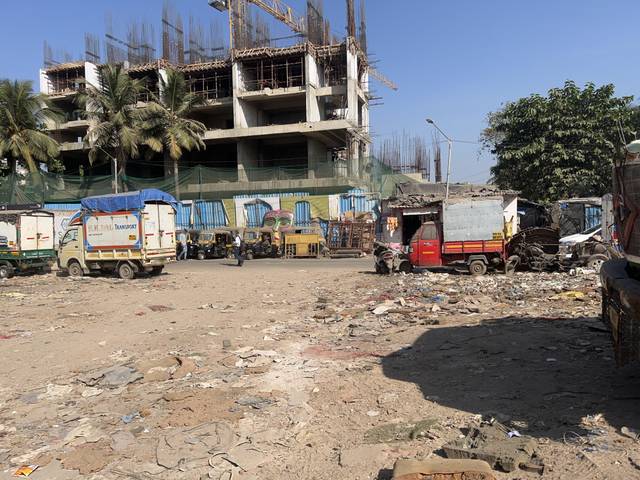
Region: India
Coordinates: 19.2, 72.83